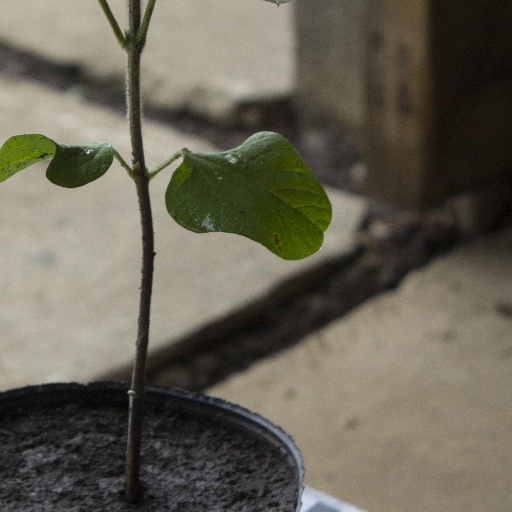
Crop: soybean